Domenico Gilardi

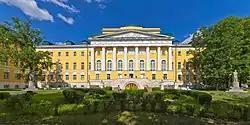
Moscow University, as rebuilt by Giiardi

In 1812, after the Battle of Borodino, Gilardis fled Moscow. The city burnt down in September 1812, the disaster creating a wealth of opportunity for architects. In 1813, Domenico joined the Kremlin Building Commission, restoring Ivan the Great Bell Tower and other war losses. In 1817, his father retired and returned to Ticino; Domenico inherited his job as lead architect of The Orphanage.